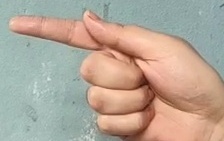
ASL sign: G